Pope Gregory V

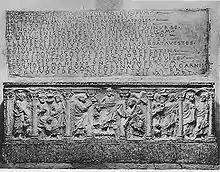
Tomb of Pope Gregory V

Pope Gregory V died suddenly on 18 February 999, at around 27 years old. The exact cause of his death is not known. Some later writers suggested he may have been poisoned, but there is no strong evidence to support this, and most modern historians treat it as uncertain.